West Midlands Passenger Transport Executive

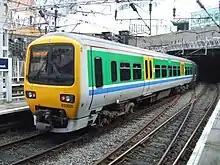
Class 323 in the original Centro livery at Birmingham New Street in January 2008

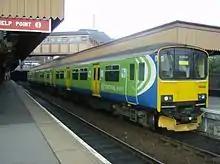
Class 150 in the later Centro livery at Birmingham Moor Street in September 2007

In 1973 WMPTE entered into an agreement with British Rail to take on responsibility for managing and developing local rail services within its area, and to the 'natural terminus' of each line. They became responsible for setting fares and service frequencies, and providing grants for local services, but the operation of the services continued to be in the hands of British Rail, later passing to Central Trains and then London Midland following privatisation. Rail services supported by the PTE carried WMPTE (and later Centro) livery.